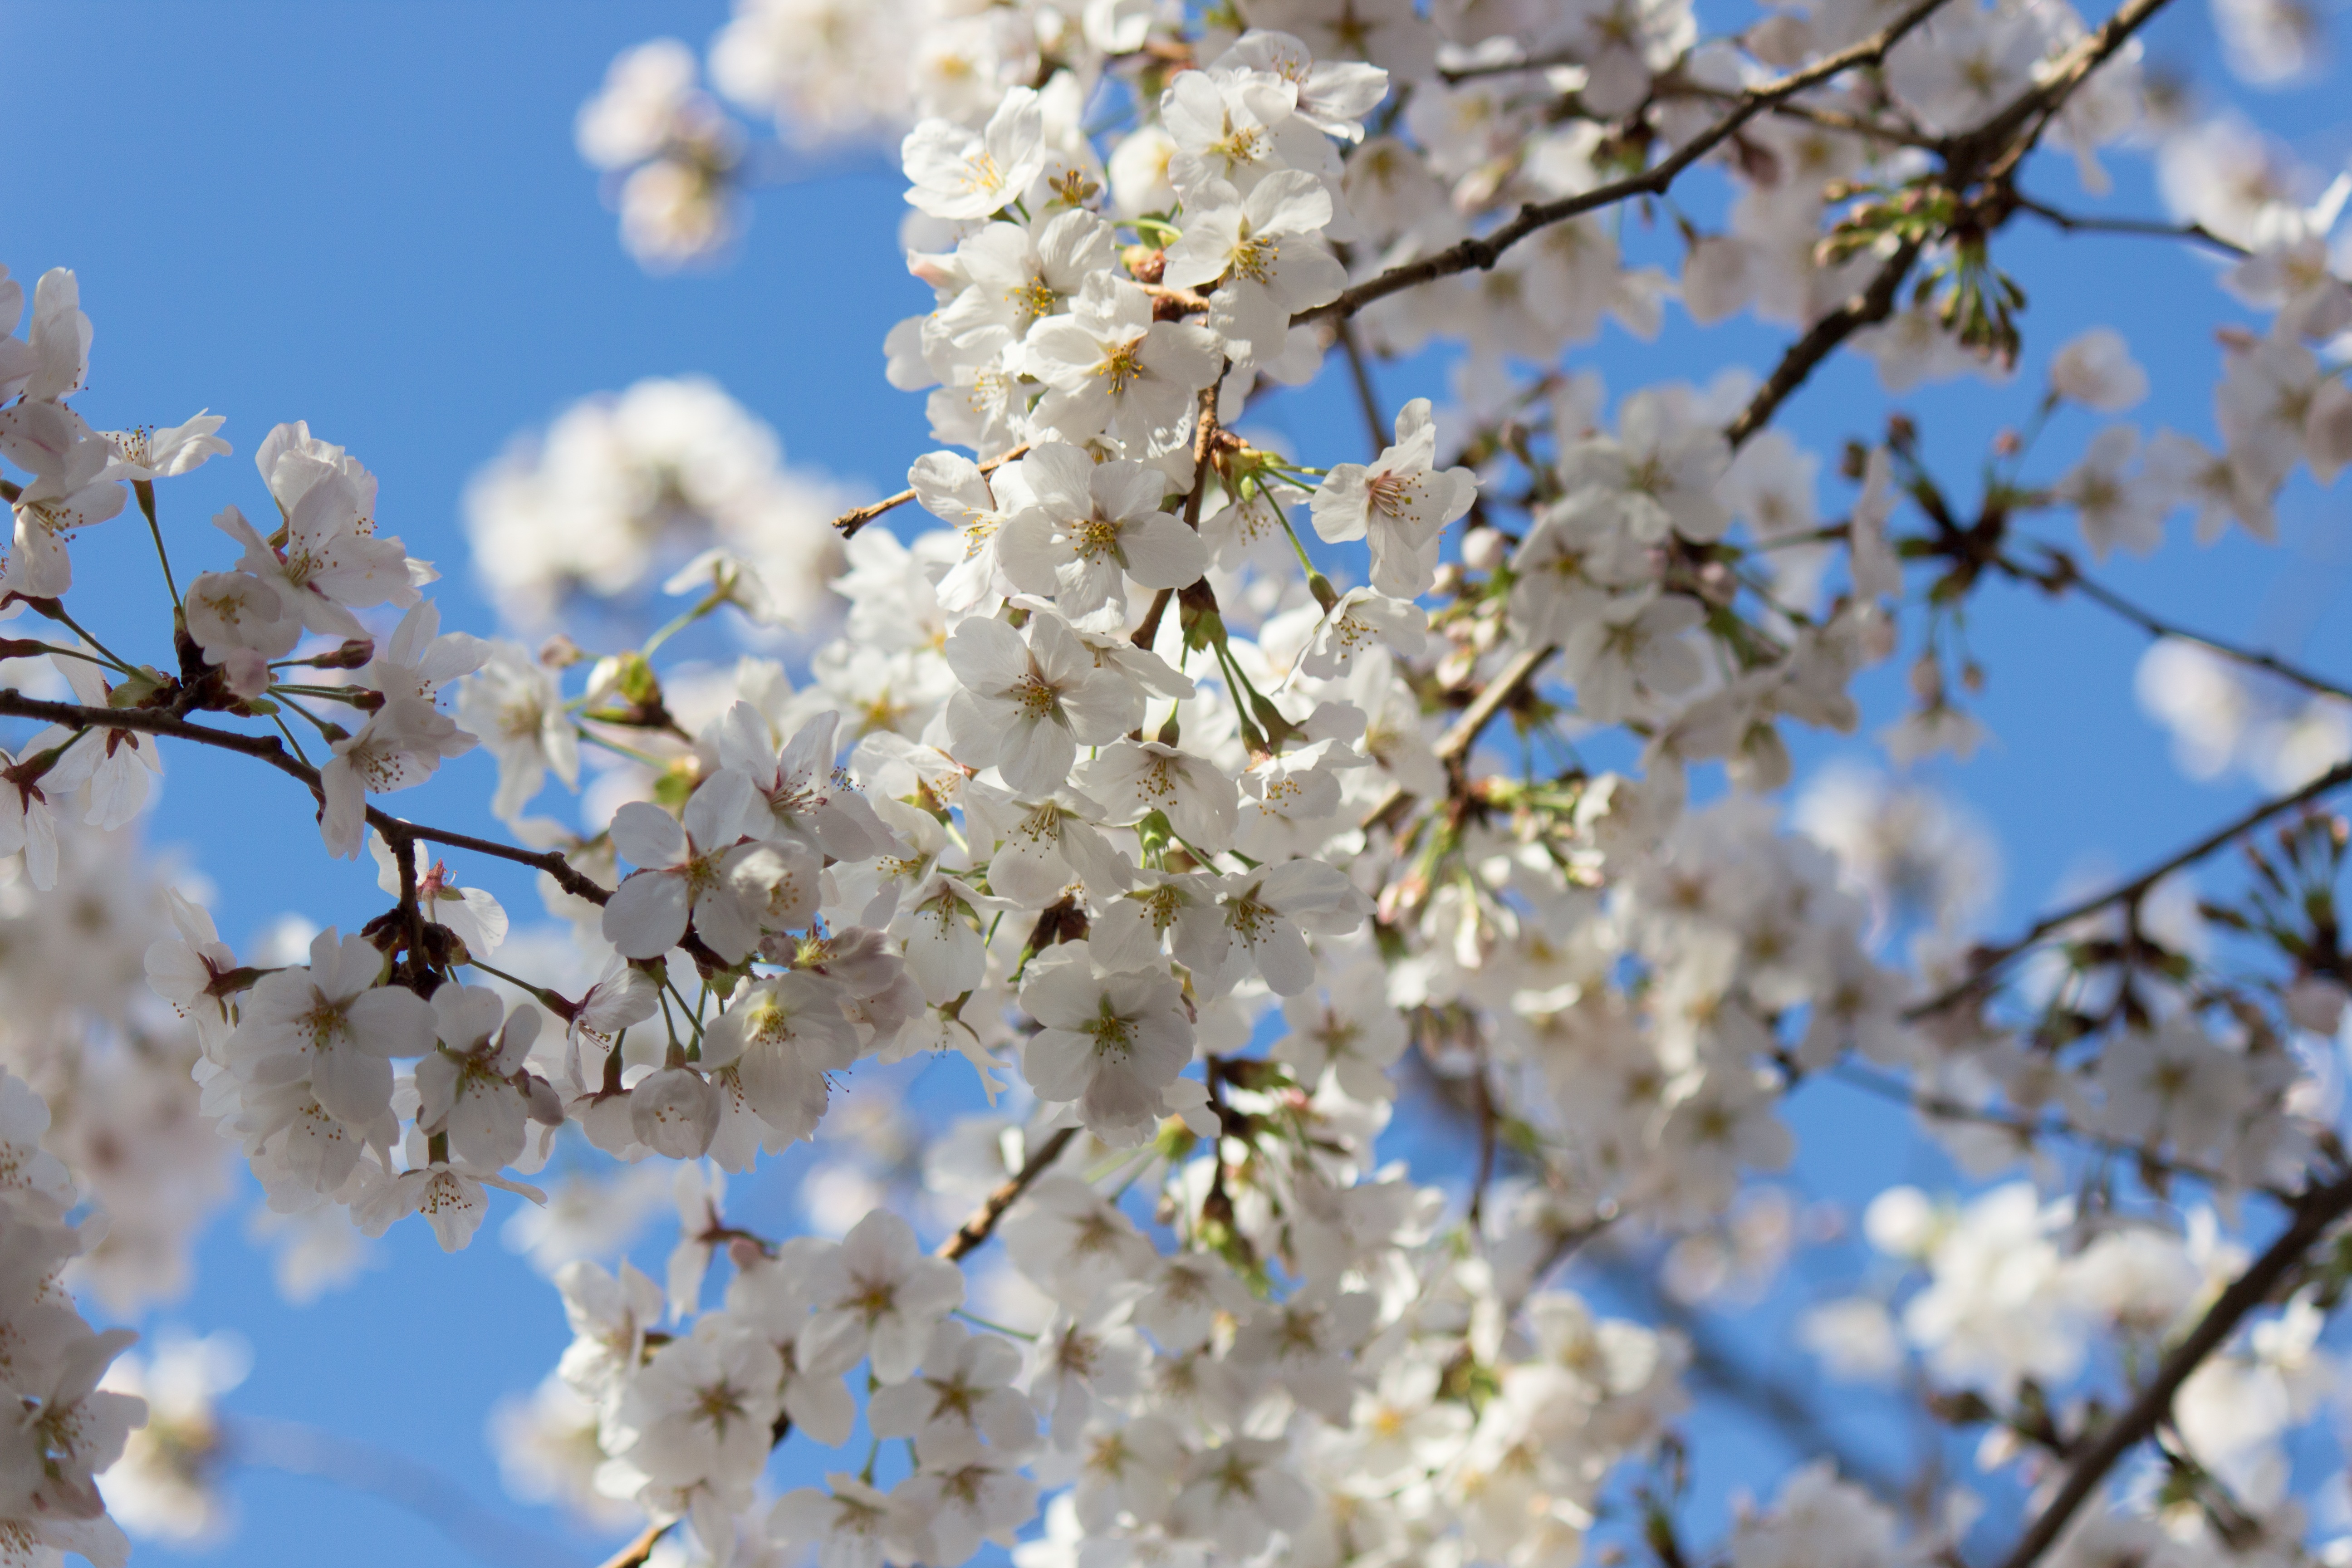
tree, branch, blossom, plant, flower, food, spring, produce, japan, season, cherry blossom, cherry tree